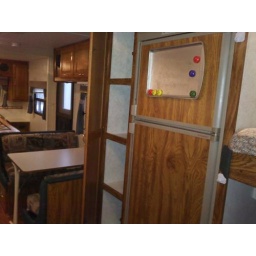
This is standing by the bathroom door. You can see the pantry door is open here. It holds Tons of food!